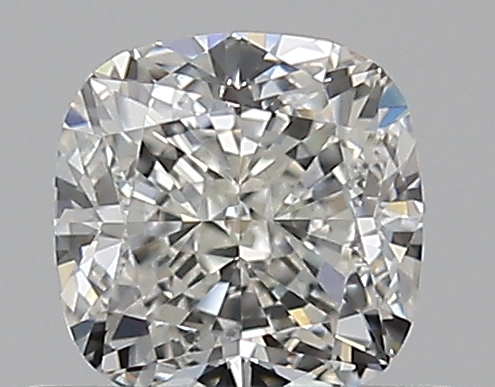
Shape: cushion
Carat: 0.52
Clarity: VS1
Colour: I
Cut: EX
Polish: EX
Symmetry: VG
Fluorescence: M
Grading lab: GIA
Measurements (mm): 4.45 x 4.39 x 3.03